Australian rules football in Western Australia

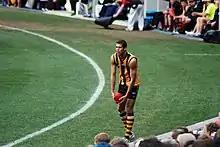
Lance Franklin played more AFL games and kicked more AFL goals than any other Western Australian footballer.

Graham 'Polly' Farmer was the first West Australian to be inducted into the Australian Football Hall of Fame as a legend. He was also named as the ruckman in the AFL Team of the Century. Barry Cable (2012) and Merv McIntosh (2021) have also been elevated to legend status.